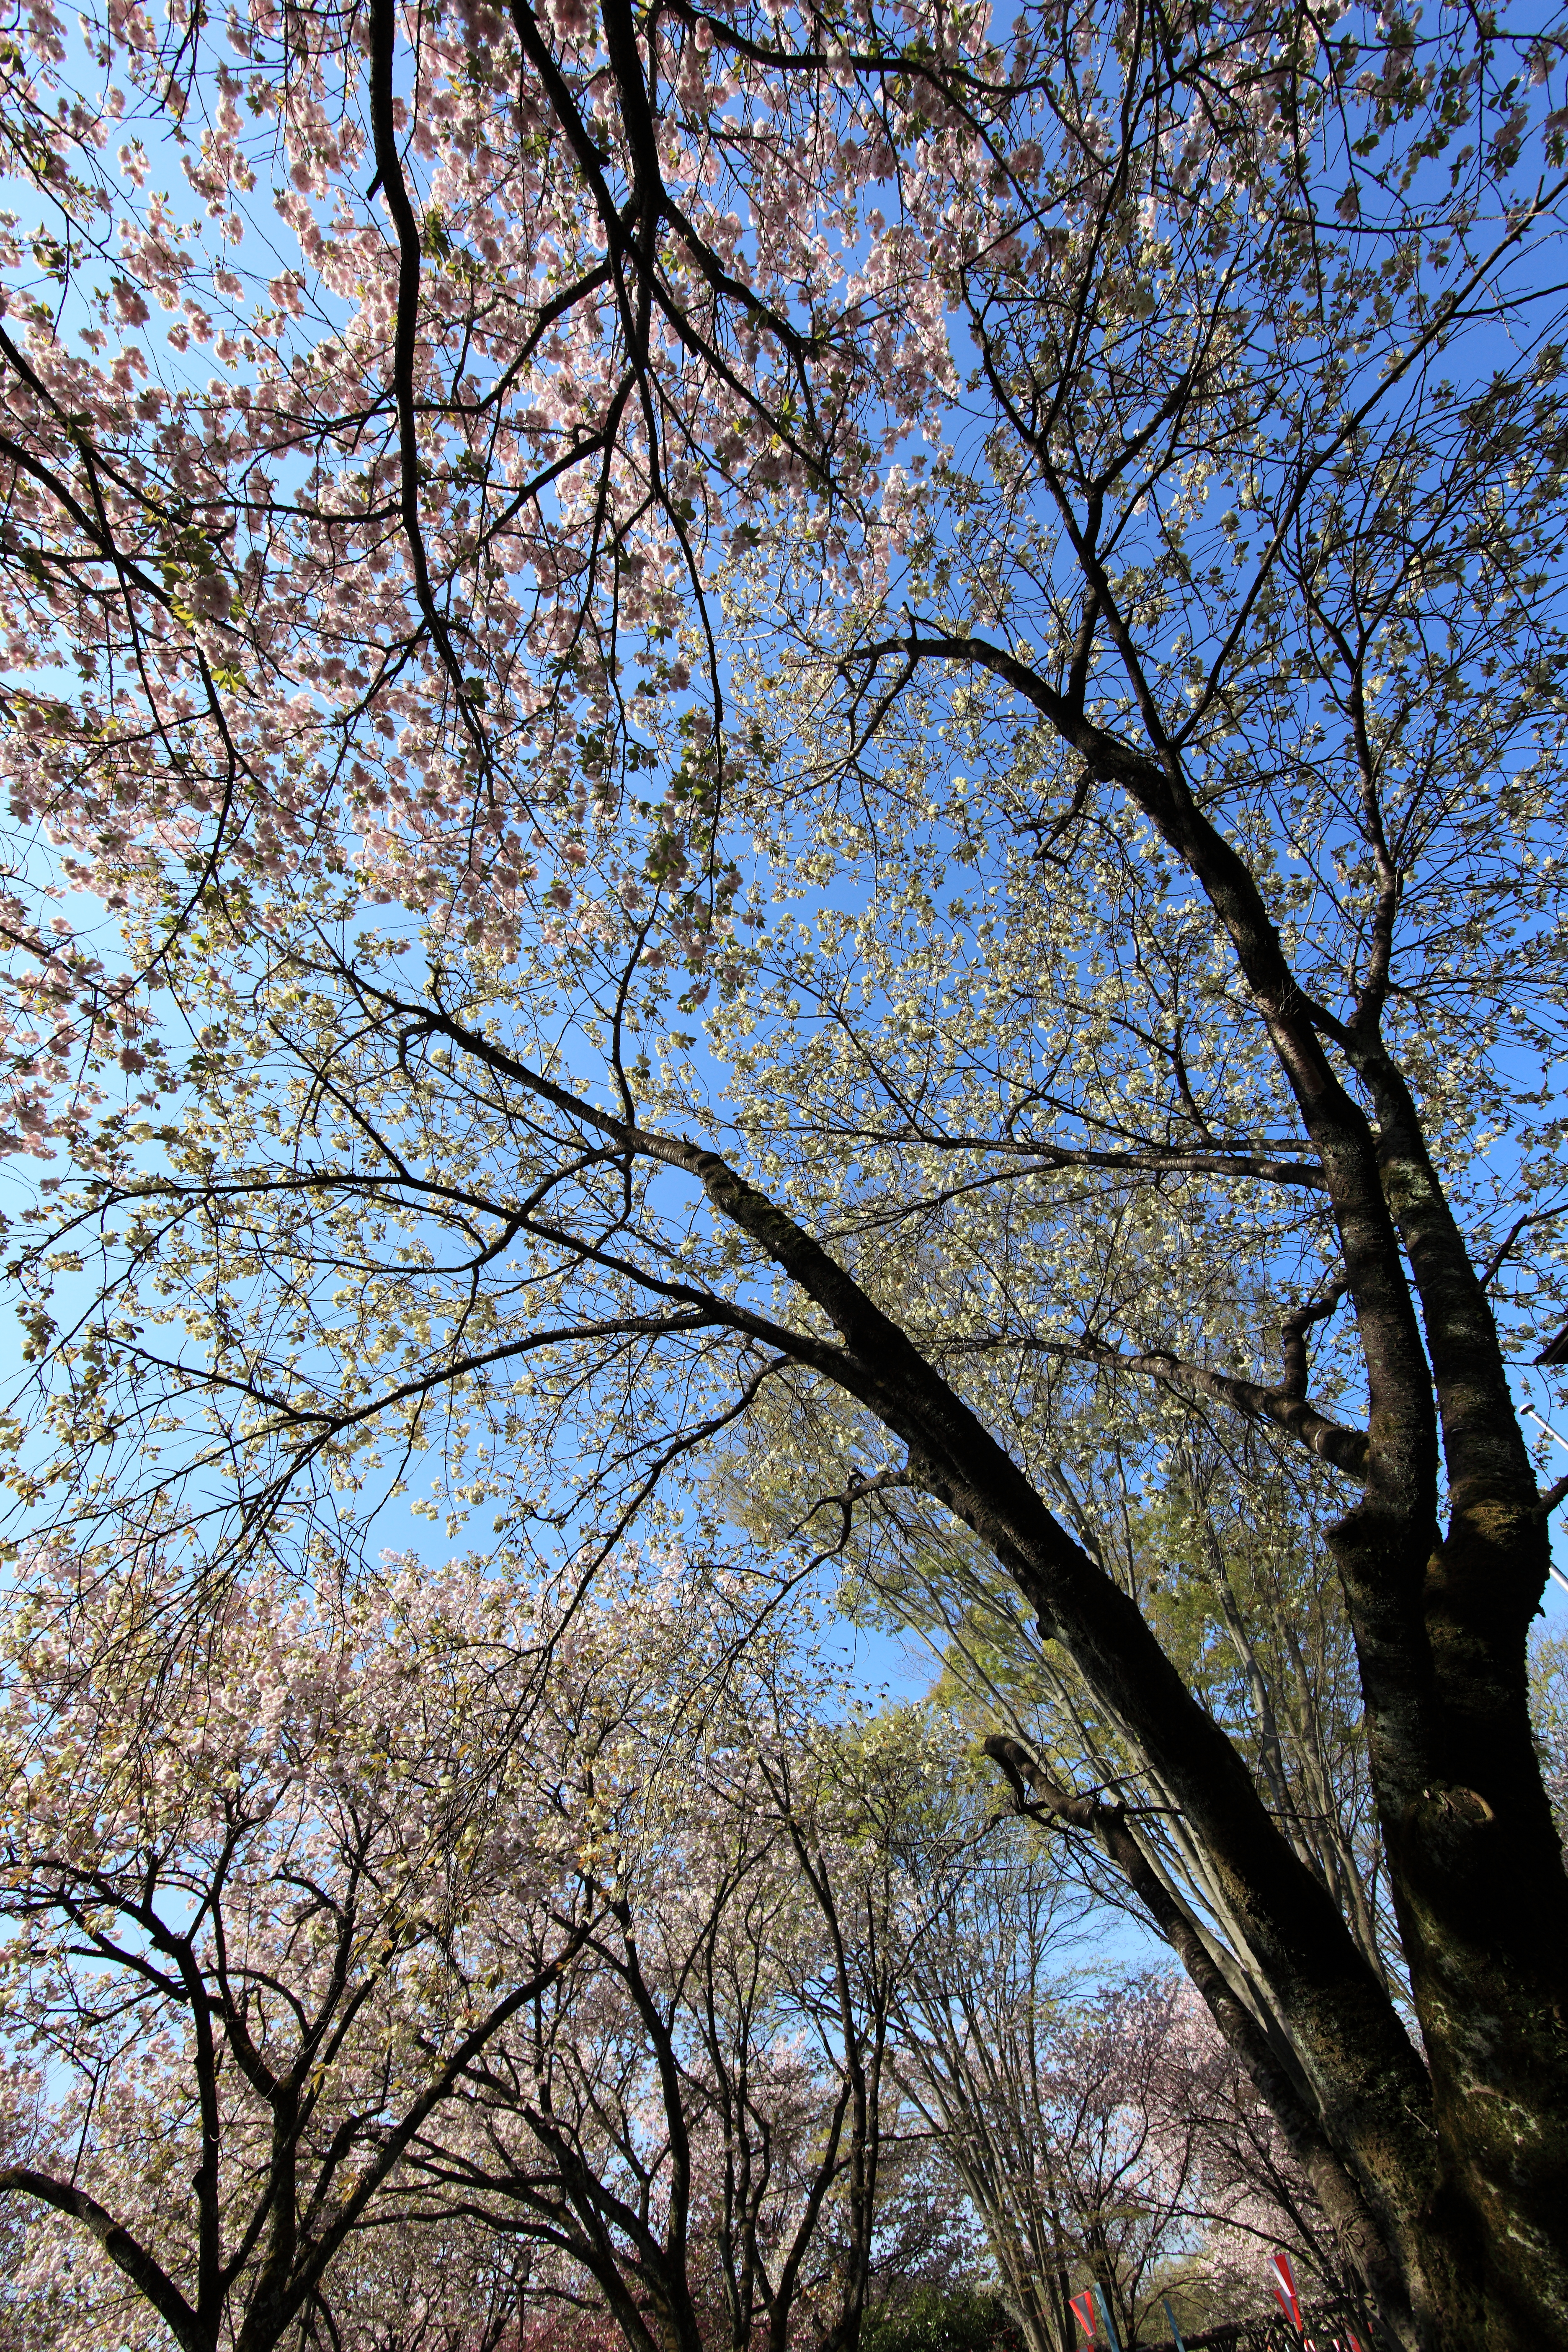
tree, branch, blossom, plant, sunlight, leaf, flower, spring, high, autumn, season, cherry blossom, tochigi, 5d, sakura, hires, markii, hi, res, resolution, cherryblossoms, shimotsuke, tenpyounooka, woody plant